Laverton railway station, Melbourne

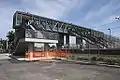
The station footbridge, built as part of the 2009-2010 station upgrade, February 2010

Until June 2015, Geelong and Warrnambool line services passed through the station, but those services now use the Regional Rail Link route via Sunshine, Tarneit and Wyndham Vale.